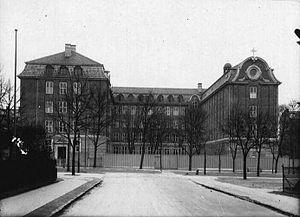
Den Franske Skole
Den nyopførte skole i 1924.